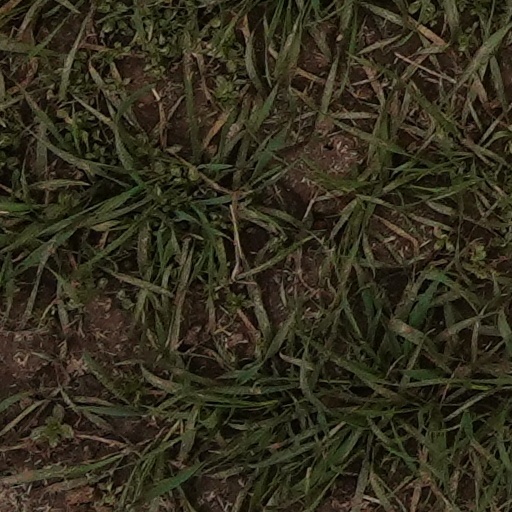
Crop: wheat